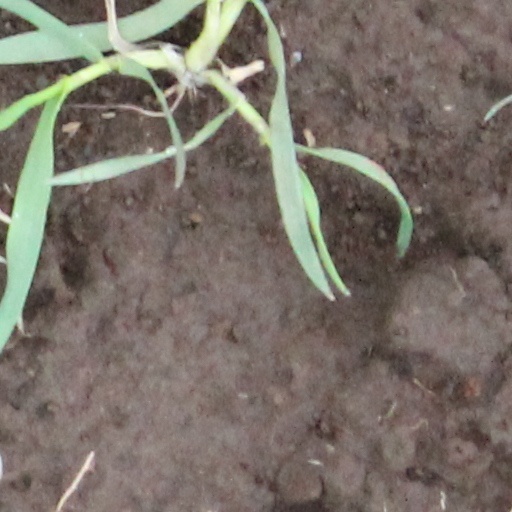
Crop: wheat